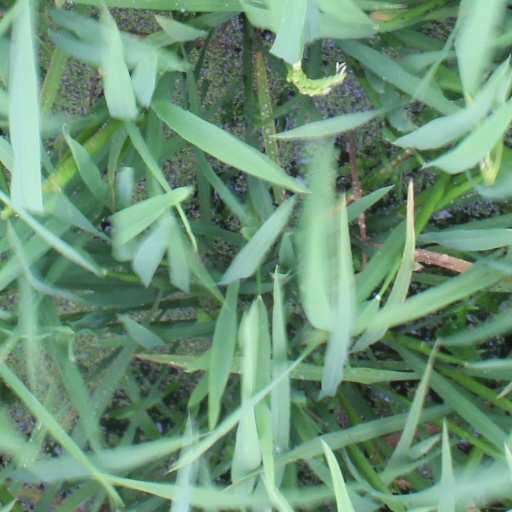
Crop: rice